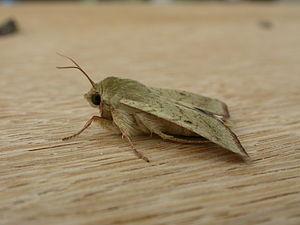
Cet article recense les hétérocères de l'île de La Réunion.